April Pearson

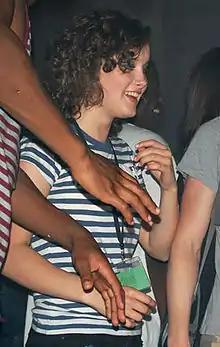
Pearson at a "Skins" party in 2007

April Janet Pearson (born 23 January 1989) is an English actress. Born and brought up in Bristol, Pearson was drawn to acting from a young age and appeared in local theatre productions as a child. She made her acting debut in 1998 at the age of nine on the British medical drama series "Casualty", and earned wider recognition in her breakthrough role as teenager Michelle Richardson in the E4 teen drama series "Skins" (2007–2008), for which she was nominated for the Golden Nymph Award for an Outstanding Actress in a Drama Series at the Monte-Carlo Television Festival.